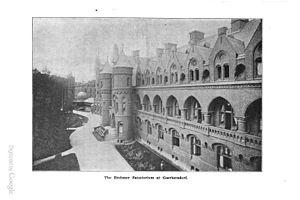
La phtisie ou phthisie est un terme médical historique désignant, au sens large, tout état ou processus évoluant vers l'émaciation et la consomption. Dans un sens étroit, le terme signifie phtisie pulmonaire, qui sera interprétée au cours du XIXᵉ siècle comme étant la tuberculose pulmonaire.